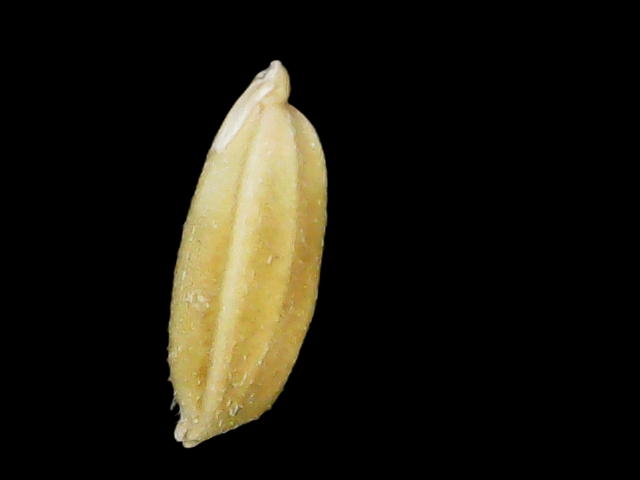
Rice variety: Bd95